Cycloped

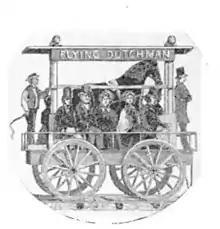
"Flying Dutchman" of the South Carolina Canal and Railroad Company, 1829

Horse locomotives were only used for a brief period between the development of passenger-carrying public railways and the provision of viable steam locomotives. Other horse-powered locomotives include the "Flying Dutchman" of the South Carolina Canal and Railroad Company, used briefly in 1830, and the "Impulsoria", exhibited at the Great Exhibition in 1851.